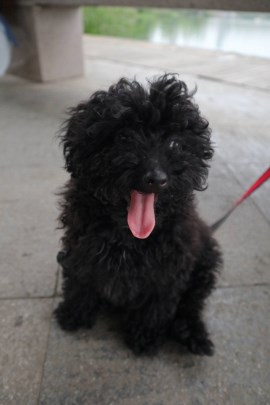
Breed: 2925-n000114-toy_poodle